Family Party: 30 Great Games Obstacle Arcade

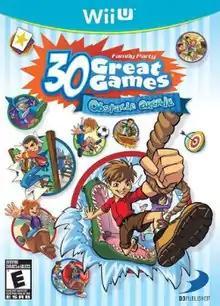
North American cover art

Family Party: 30 Great Games Obstacle Arcade is a 2012 party game developed by Art Co., Ltd and published by D3 Publisher for the Wii U. It is part of Simple series, and one of the few games in the series to be localized outside of Japan. The game was released in November 2012 for the PAL region, and in December for North America and Japan.